Criticism of Windows 10

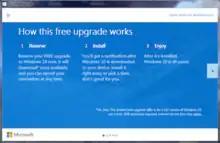
A screenshot of the "Get Windows 10" free upgrade window on Windows 7

for Office 365 subscriptions on Redstone 2 builds, and notifications promoting the Microsoft Edge web browser when a different browser is set as default.